Dentumoger

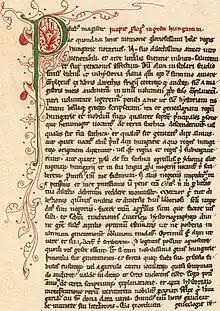
First page of Anonymus's "Gesta Hungarorum"

Dentumoger, or Dentü-Mogyer, is a legendary homeland of the Hungarians before their conquest of the Carpathian Basin around 895. This name is recorded by the anonymous author of the "Gesta Hungarorum" ("Deeds of the Hungarians") who identifies it with "Scythia". When using this term, "Anonymus" referred both to a territory and to its inhabitants. In Simon of Kéza's chronicle, "Dentia" and "Mogoria" are regions of Scythia.